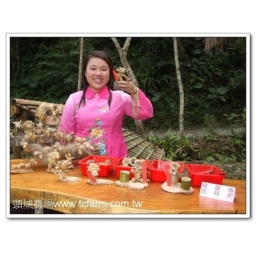
A chinese girl in traditional garb with her DIY tiger creations.